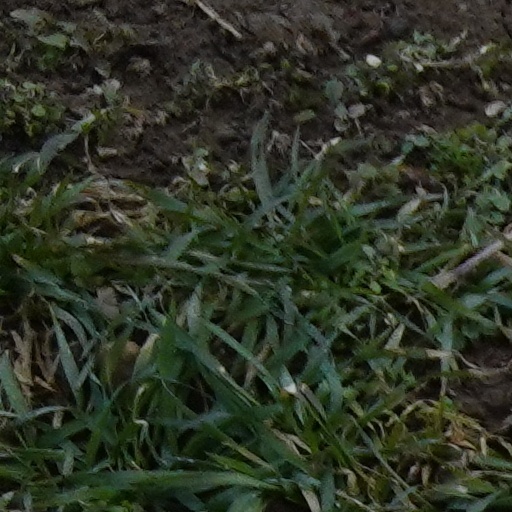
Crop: wheat